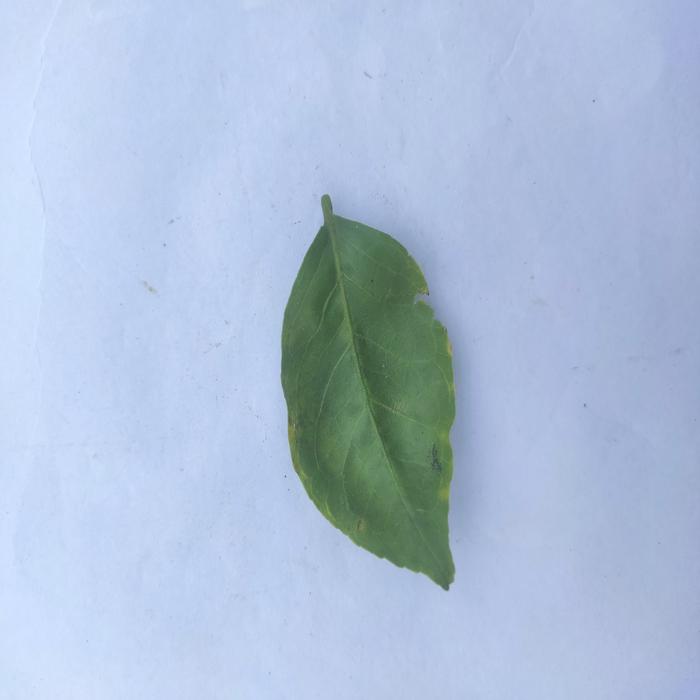
Crop: Aegle Marmelos
Leaf condition: Leaf_Curl